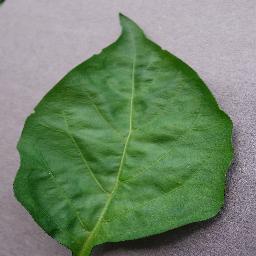
Label: Pepper,_bell___healthy